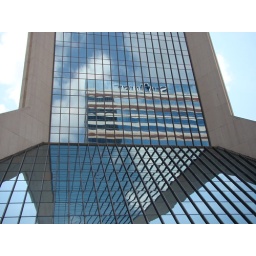
The Sun Trust building reflected in the Modis Building windows